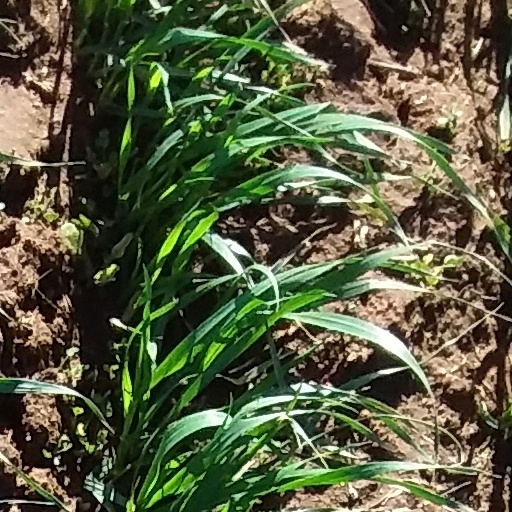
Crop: wheat